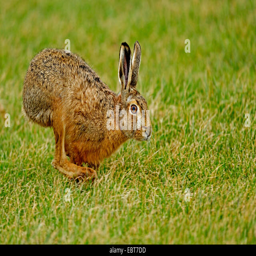
hare , running in a meadow